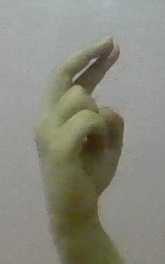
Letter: zay